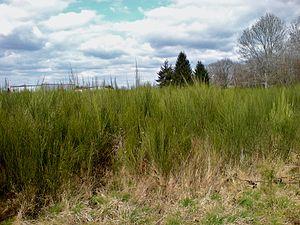
Lure, également connue sous le nom de cité du sapeur, est une commune française du département de la Haute-Saône en région Bourgogne-Franche-Comté. Ses habitants sont appelés les Lurons. Elle est le siège de la communauté de communes du Pays de Lure.